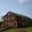
Label: house